Marumunai

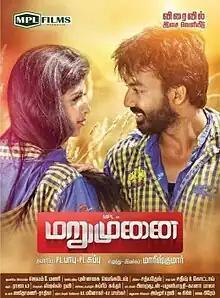

Marumunai is a 2014 Indian Tamil-language romantic drama film directed by Mariesh Kumar starring Maruthi and Mrudhula Bhaskar.